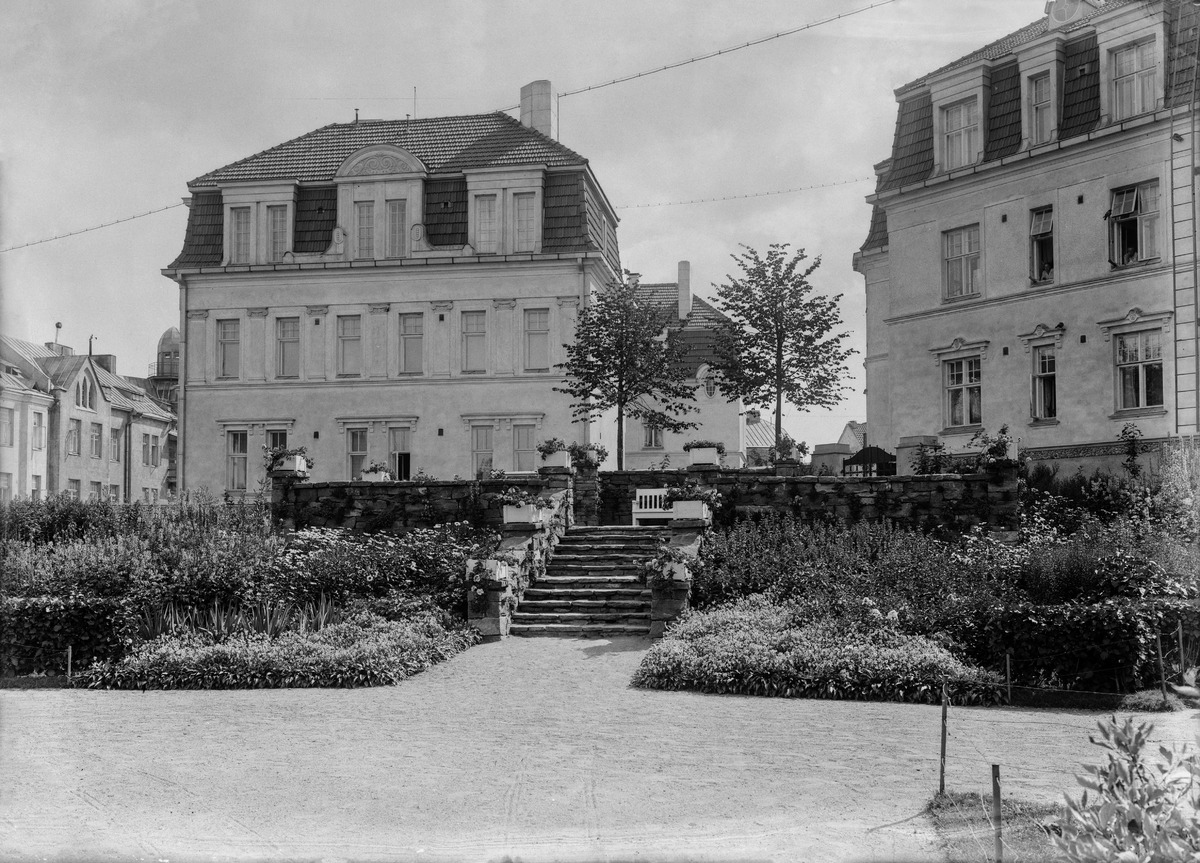
Eiran puisto Takana Laivurinkatu 6 - Rehbinderintie 1, 3
sisällön kuvaus: Eiran puisto Takana Laivurinkatu 6 - Rehbinderintie 1, 3. mustavalkoinen
Kuvaaja: Sundström, Eric, valokuvaaja
Ajankohta: kuvausaika 1910 -luku
Paikka: Suomi, Uusimaa, Helsinki, Eira Helsinki, Eiran puisto. Laivurinkatu 6. Rehbinderintie 1, 3
Aiheet: kivitalot, puistot, istutukset, puu, julkisivut